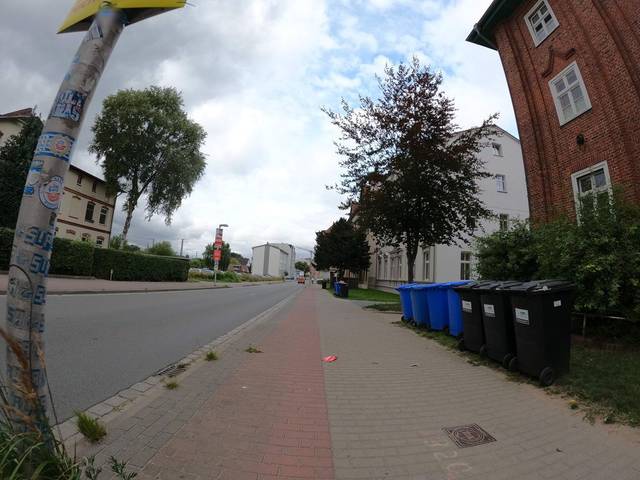
Region: Germany
Coordinates: 54.31, 13.076